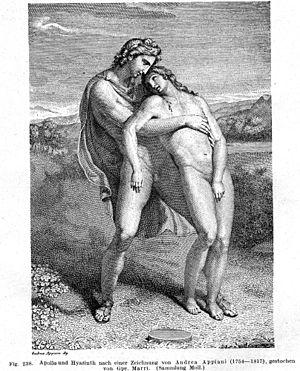
Andrea Appiani, né le 31 mai 1754 à Milan et mort le 8 novembre 1817 dans la même ville, est un peintre italien néoclassique.